Southwest Fifth St. Bridge

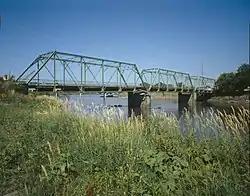

The Southwest Fifth St. Bridge is a historic structure located in downtown Des Moines, Iowa, United States. Built in 1898 after a controversy surrounding the bidding process, it is one of the last Pratt through truss bridges left in an urban setting in Iowa. The bridge was listed on the National Register of Historic Places in 1998 as a part of the "Highway Bridges of Iowa MPS".